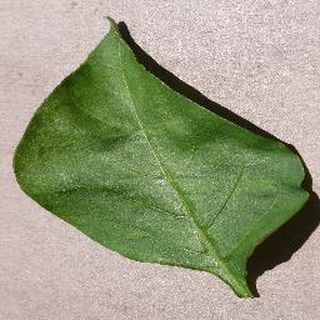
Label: healthy_bell_pepper